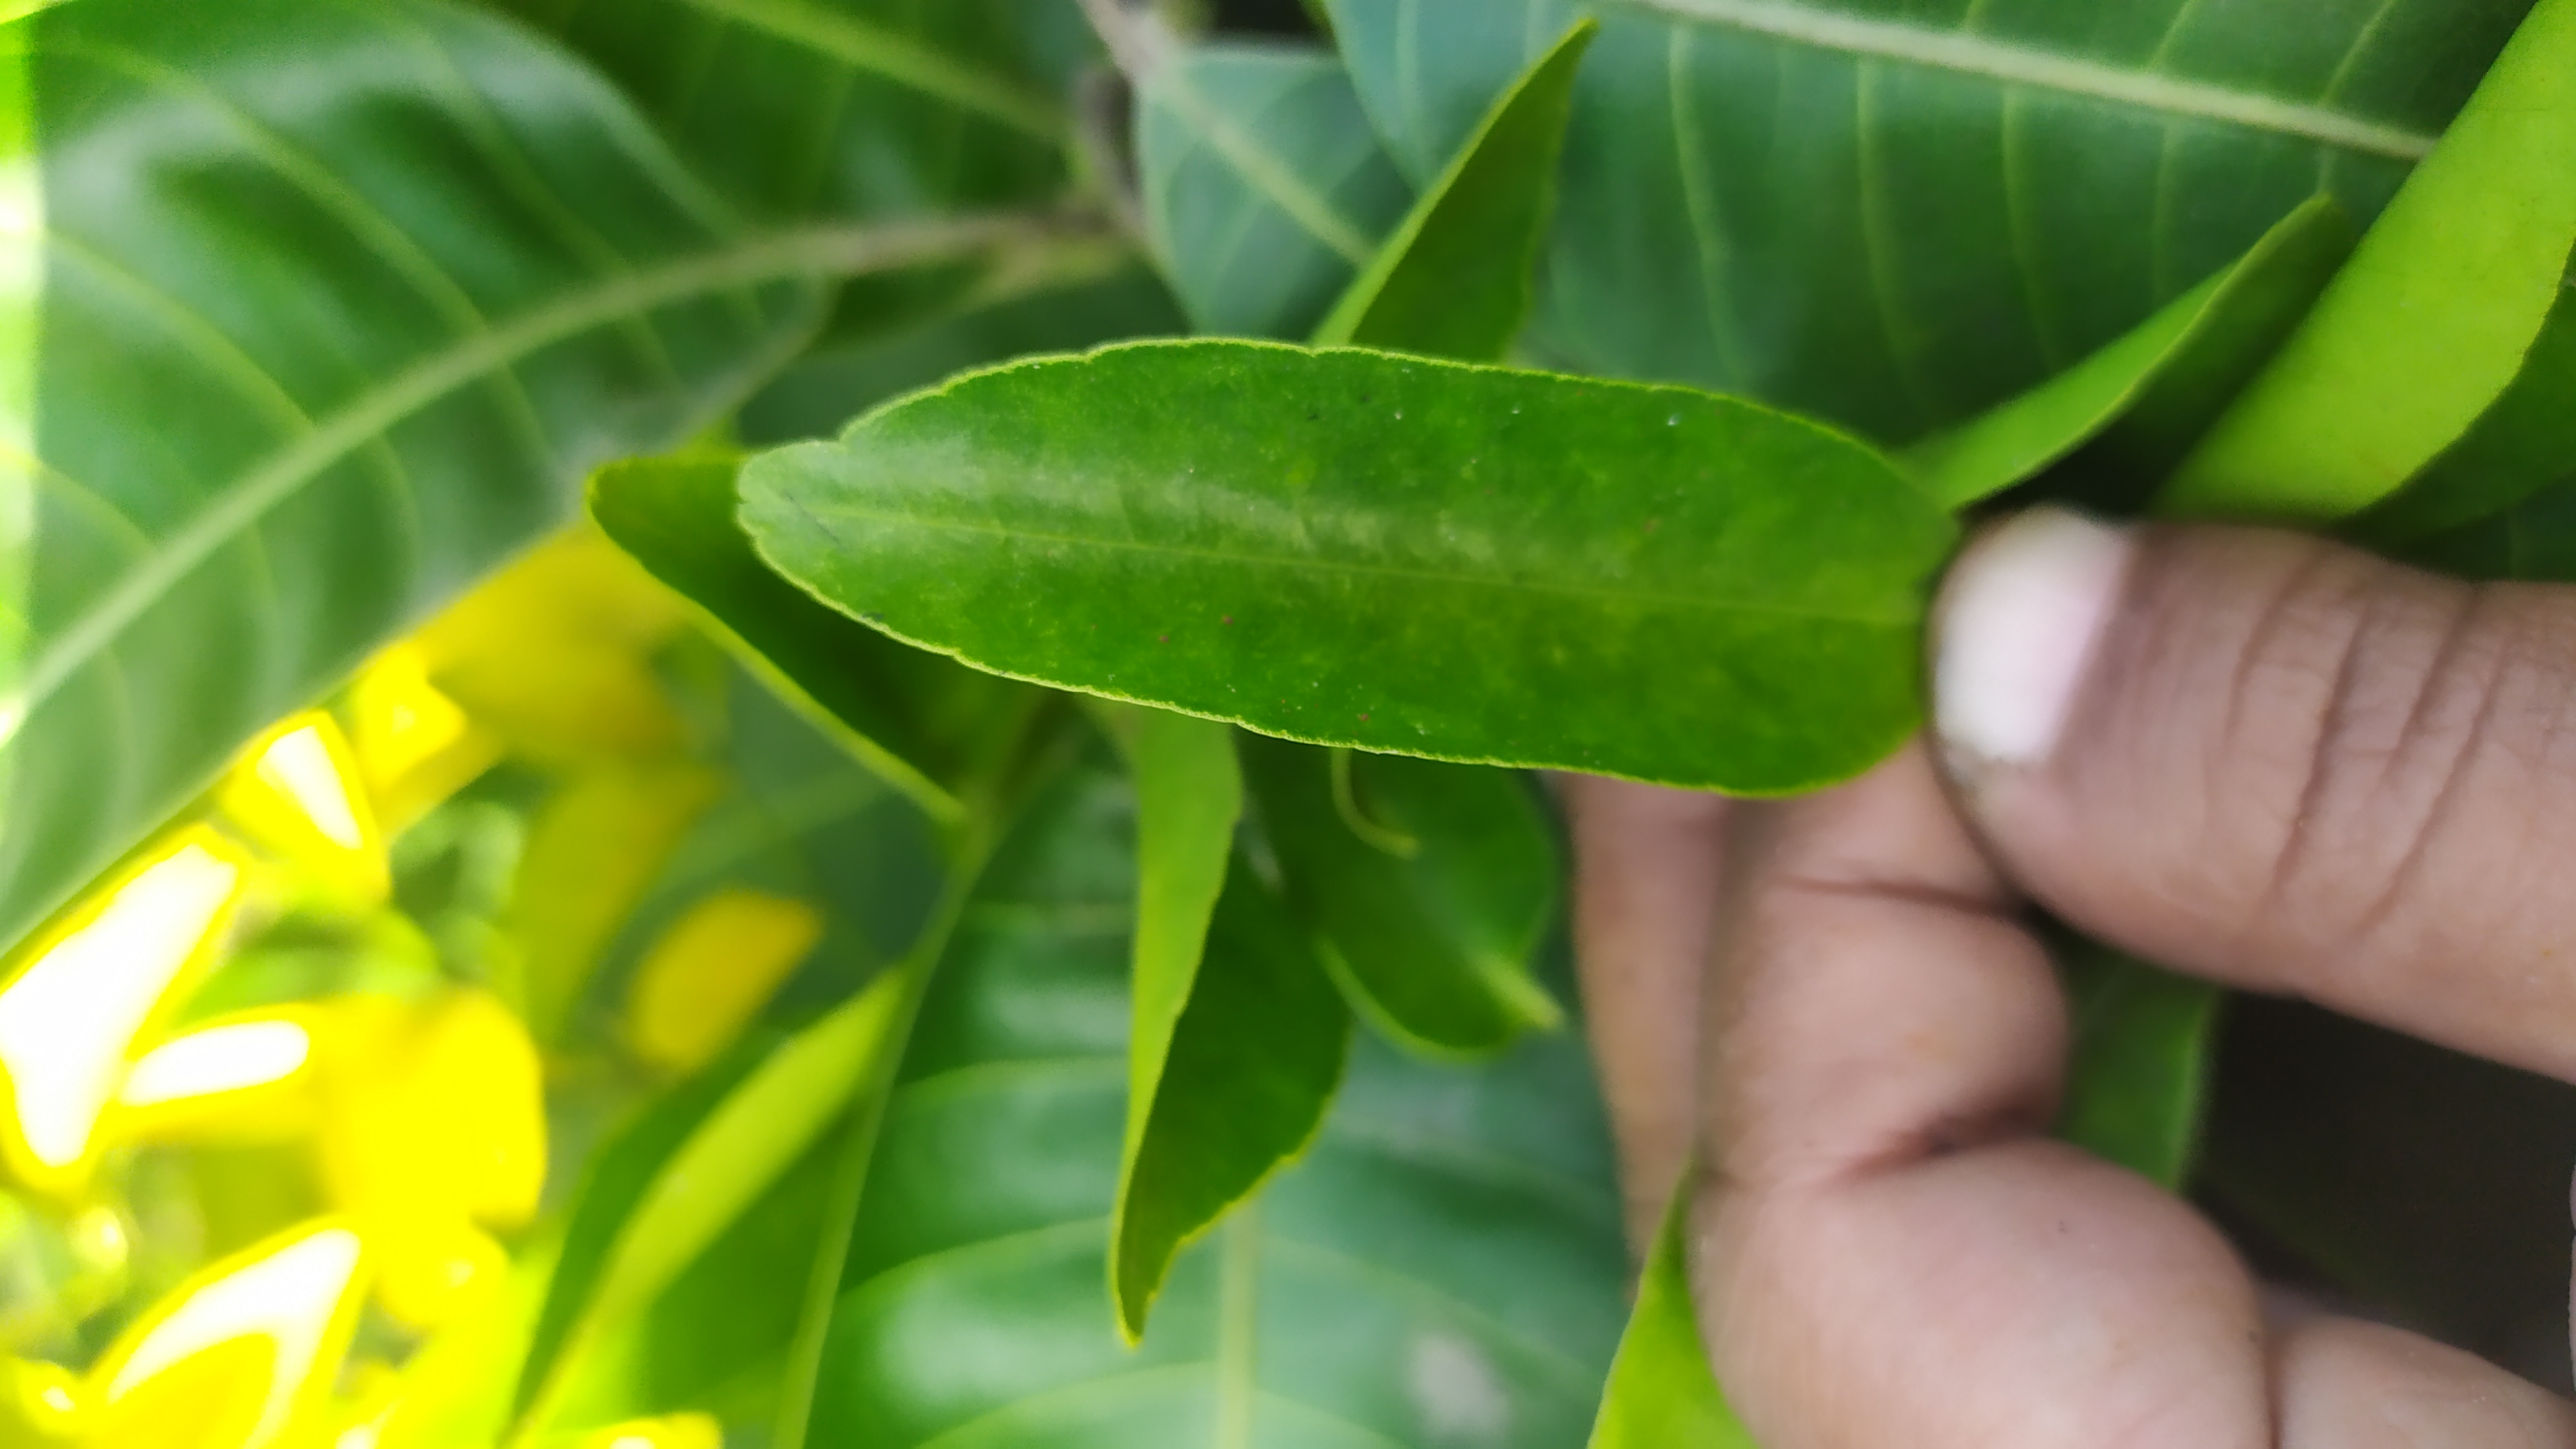
Mandarin leaf variety: Mandaring